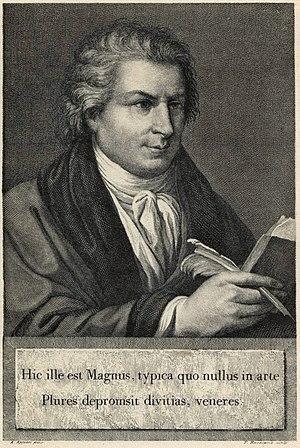
Francesco Rosaspina, né le 2 janvier 1762 à Montescudo et mort à Bologne le 2 septembre 1841, est un peintre et graveur néoclassique italien du XVIIIᵉ et XIXᵉ siècle.